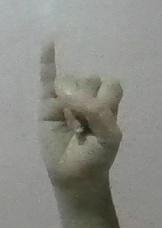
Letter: meem